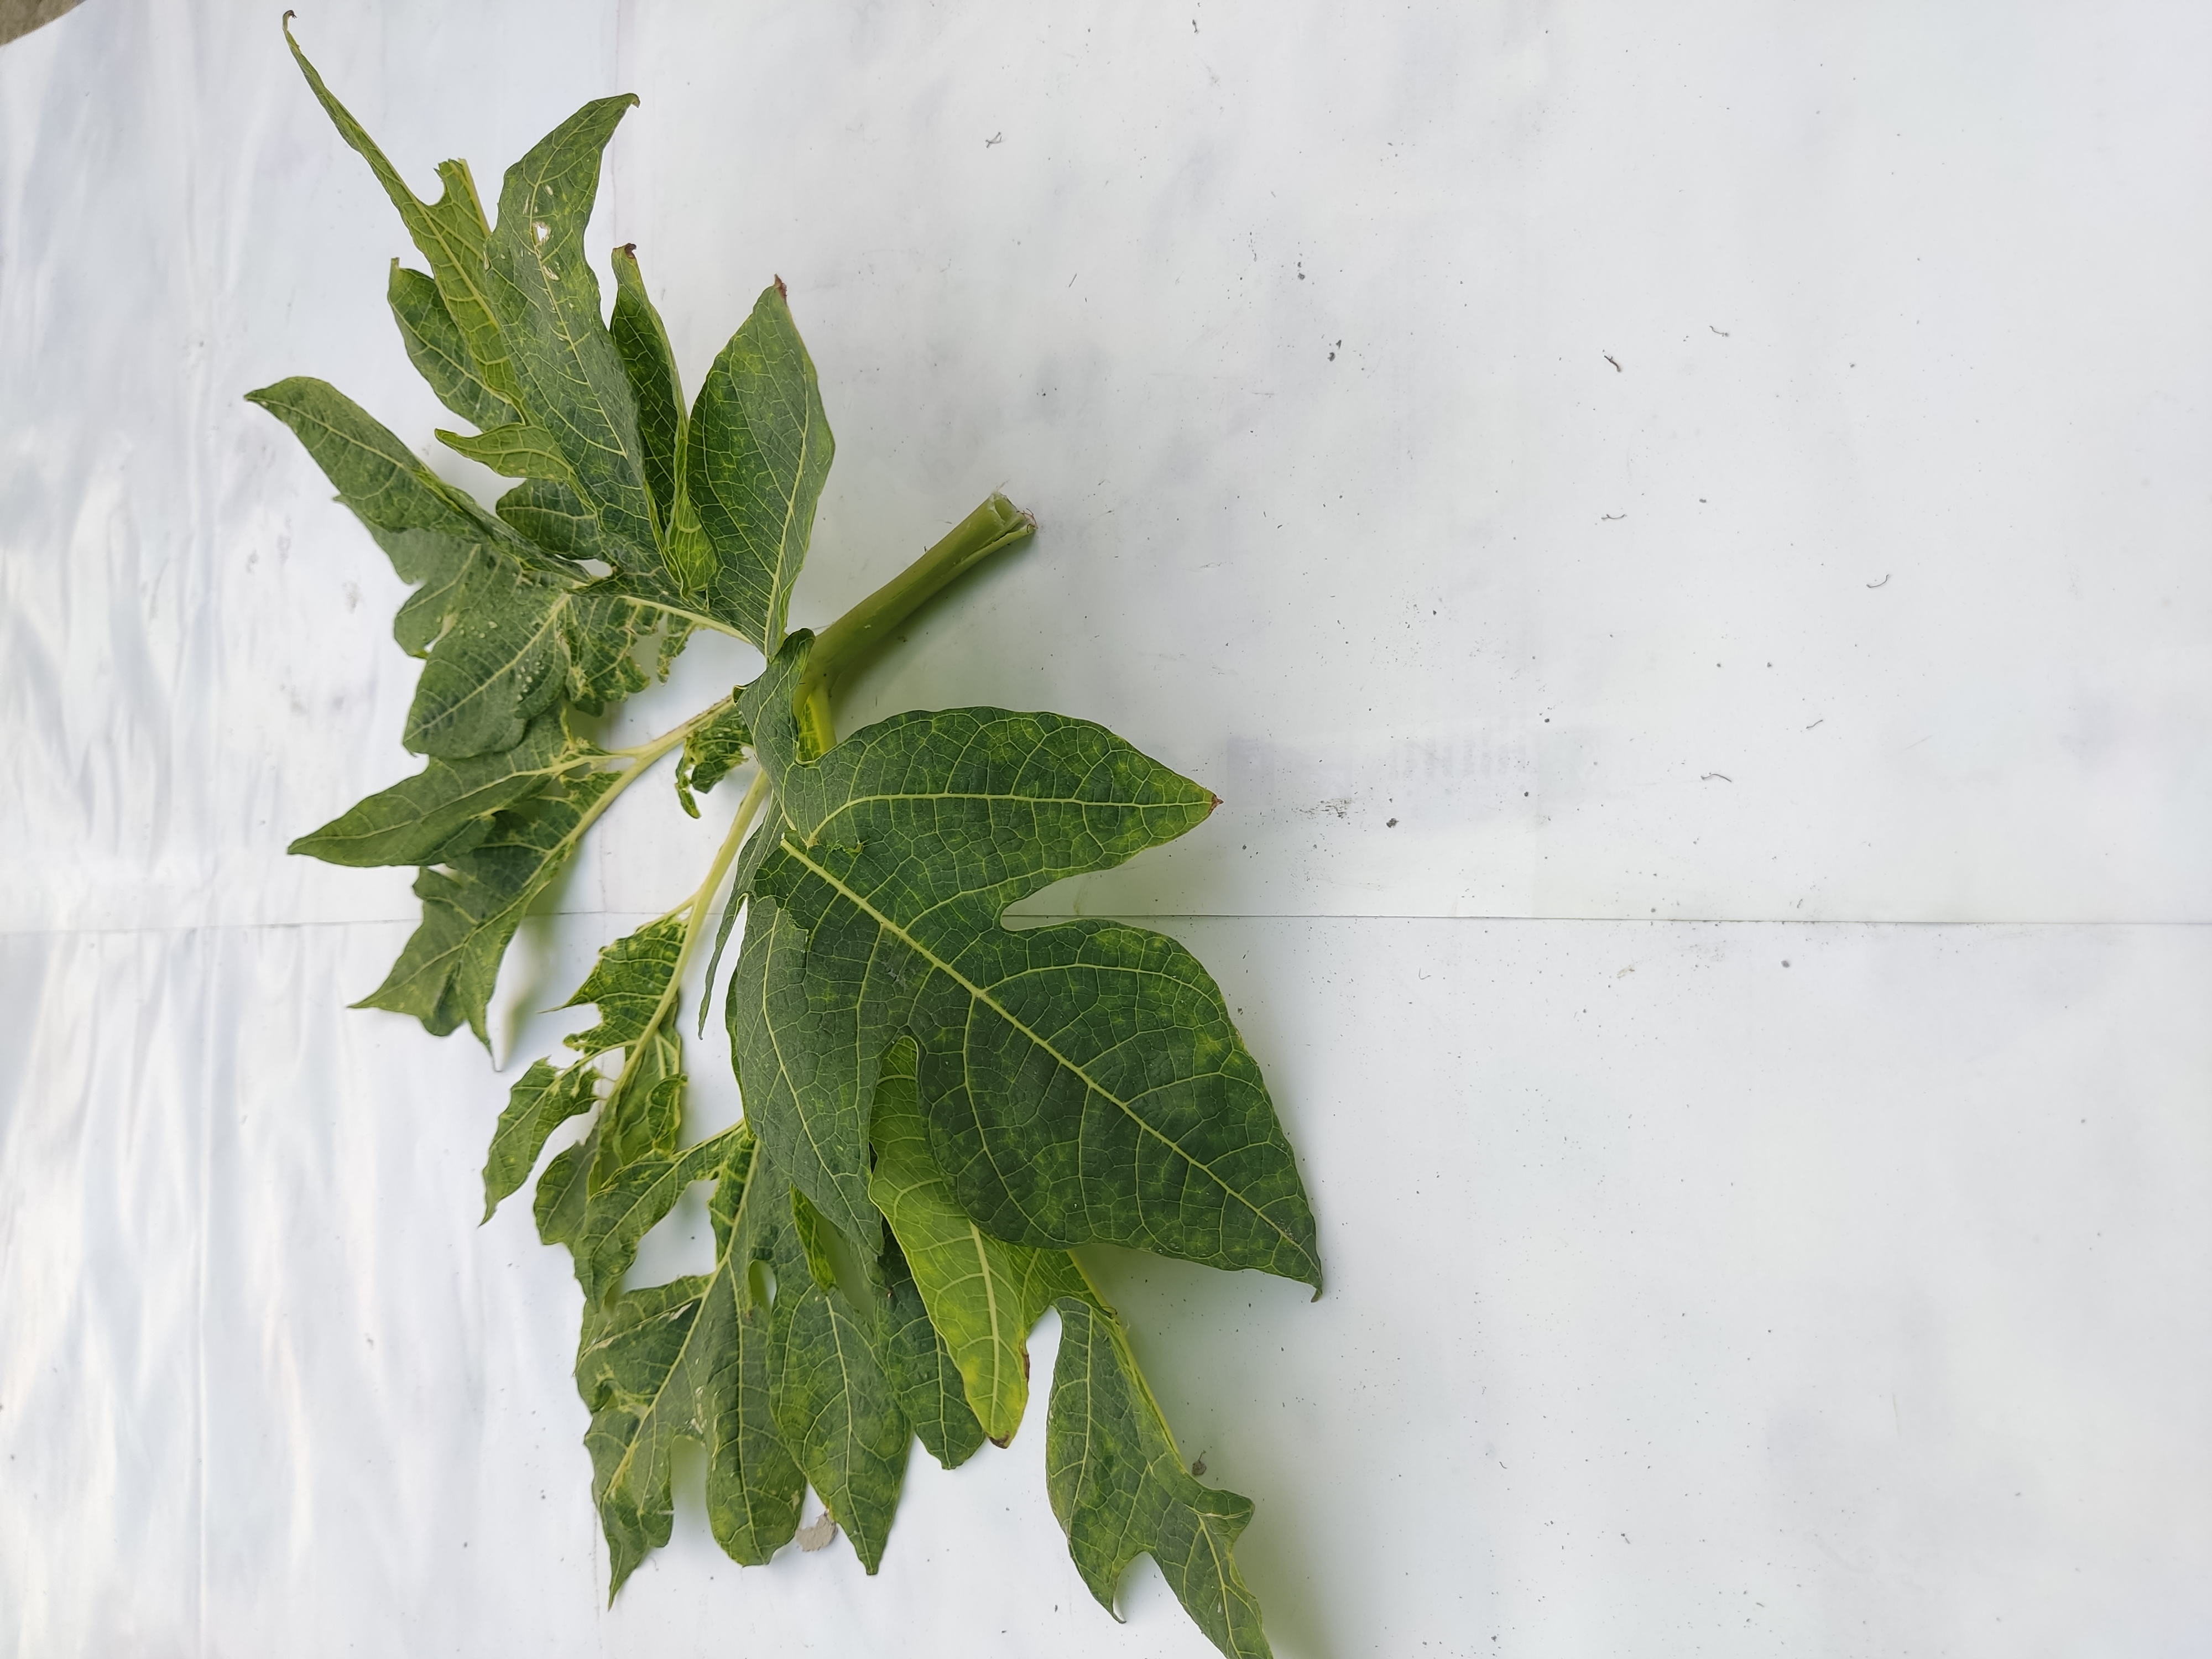
Label: Mosaic